Foreign relations of Greenland

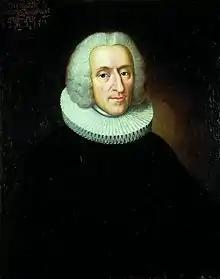
Hans Egede (1686–1758), Lutheran missionary, credited with revitalising Denmark's relationship with Greenland

Being part of the Kingdom of Denmark, the foreign relations of Greenland are handled in cooperation between the government of Denmark and the government of Greenland.